Lorado Taft

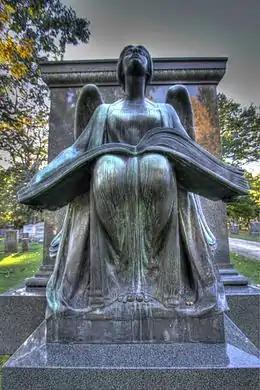
"The Recording Angel", 1923

In 1892, while the art community of Chicago was preparing for the World's Columbian Exposition of 1893, chief architect Daniel Burnham expressed concern to Taft that the sculptural adornments to the buildings might not be finished on time. Taft asked if he could employ some of his female students as assistants (it was not socially accepted for women to work as sculptors at that time) for the Horticultural Building. Burnham responded, "Hire anyone, even white rabbits, if they'll do the work." From that arose a group of talented women sculptors known as "the White Rabbits", which included Enid Yandell, Carol Brooks MacNeil, Bessie Potter Vonnoh, Janet Scudder, Julia Bracken, and Ellen Rankin Copp.